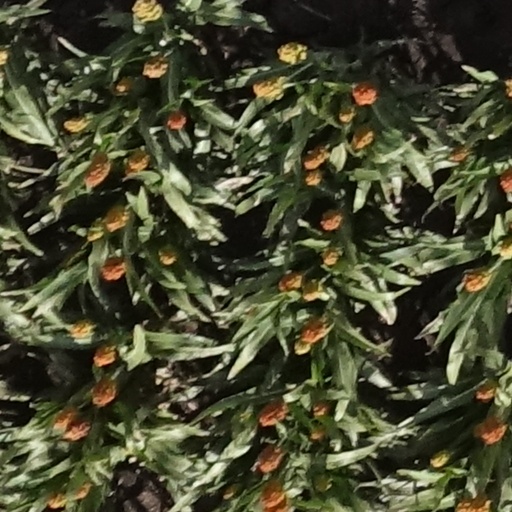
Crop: sorghum